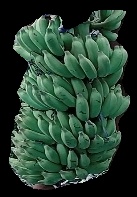
Variety: elakki-bale
Grade: grade1